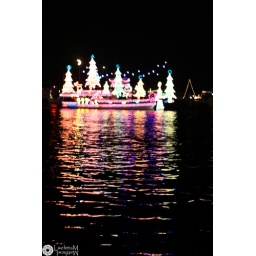
I know the boat is out of focus, but the reflection in the water is what I really wanted to capture.